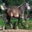
Label: horse